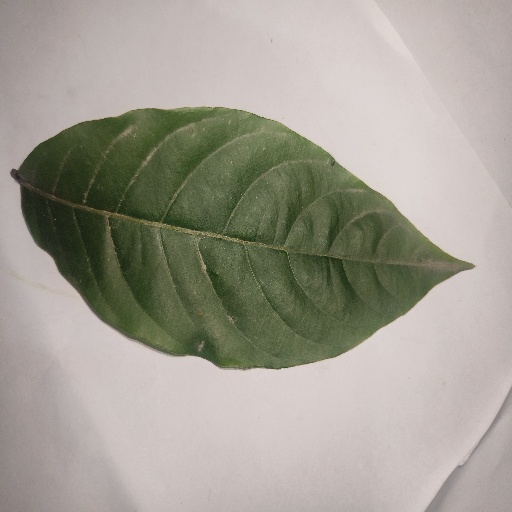
Species: HariTaki
Leaf condition: Healthy Leaf